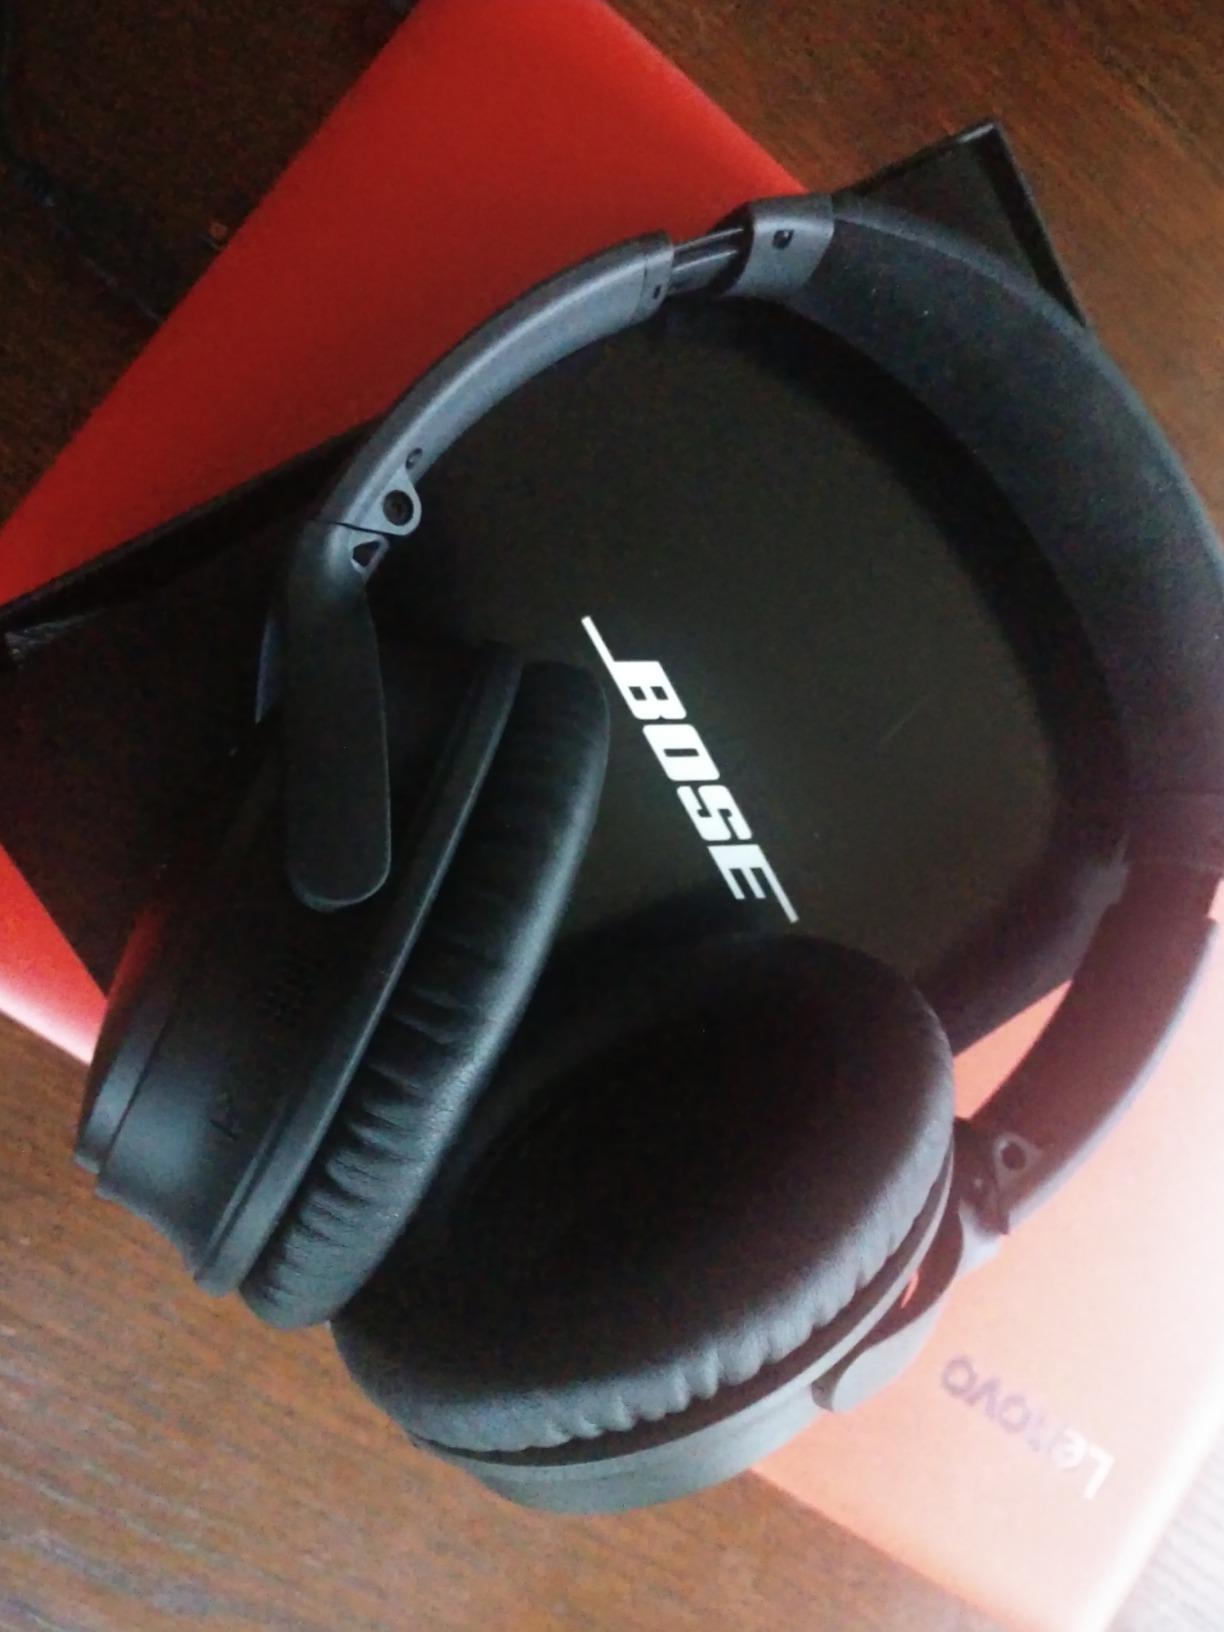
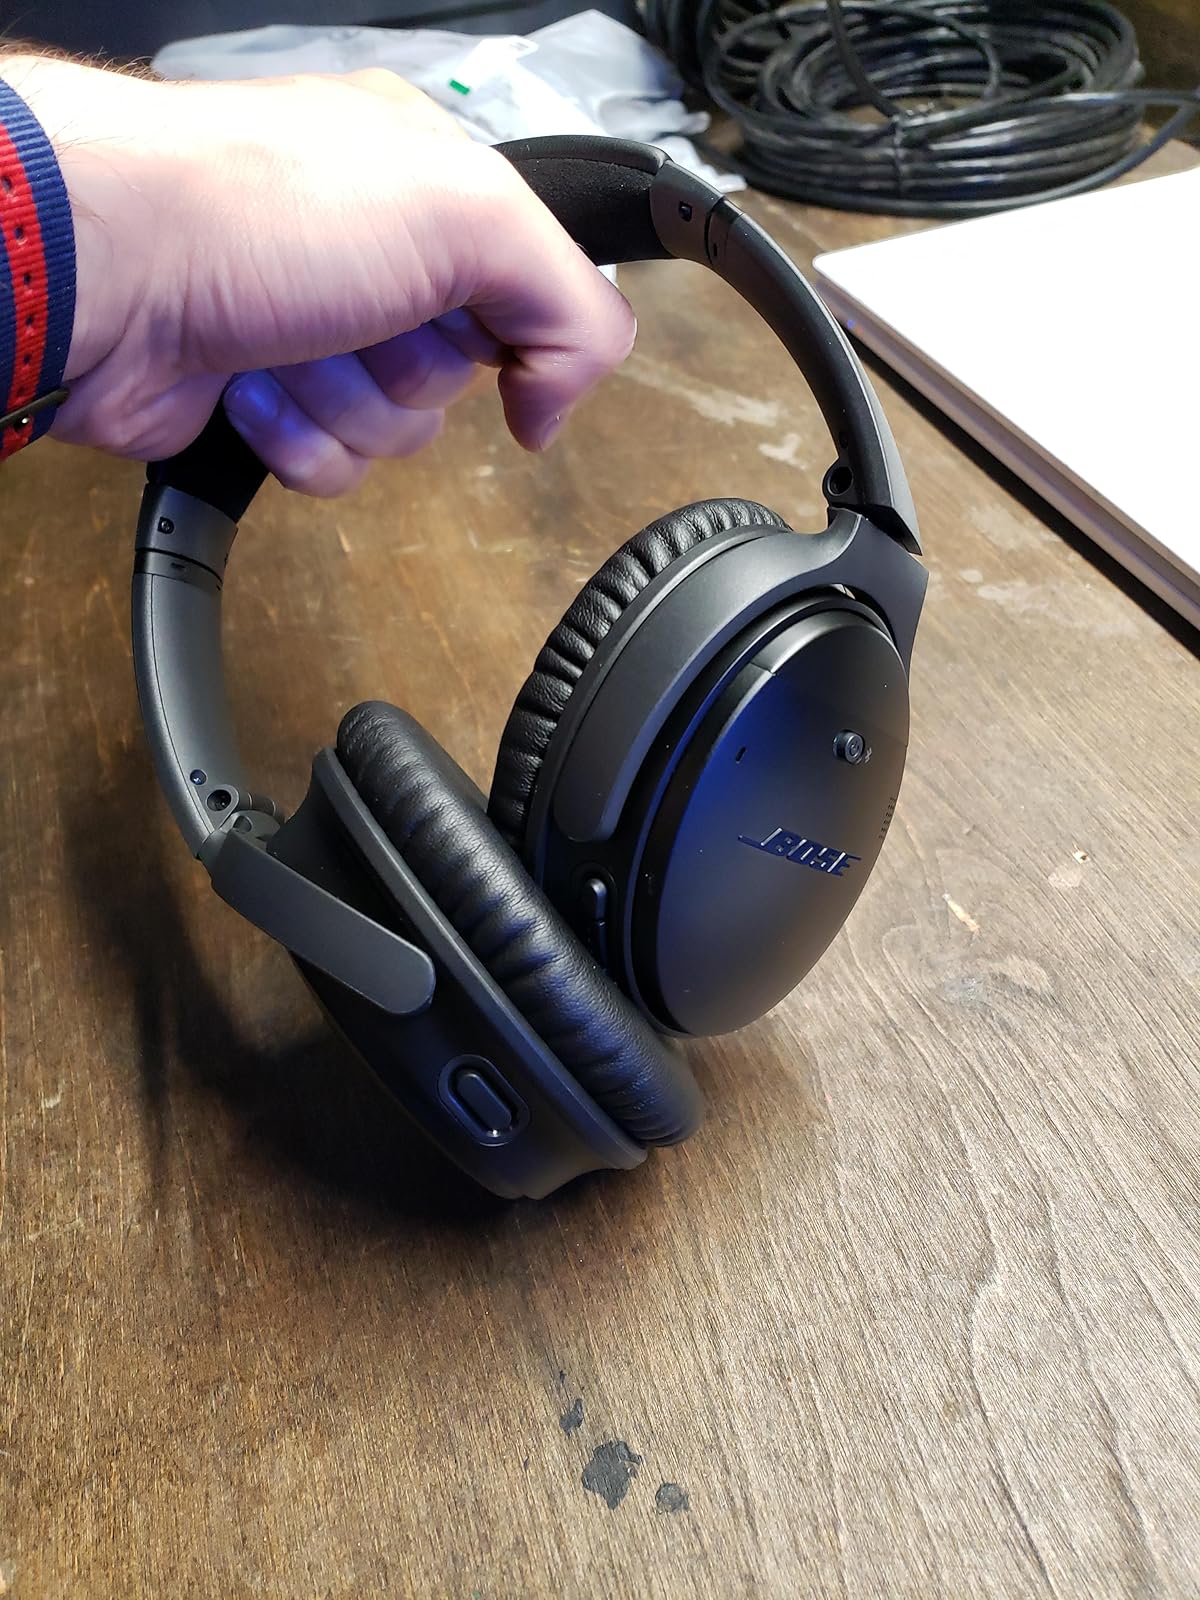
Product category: headphones
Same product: yes